Coulure

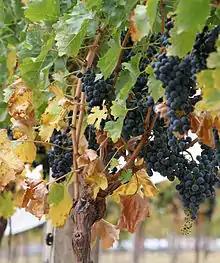
Grapevines need a balance of sufficient leaf cover in order to produce photosynthesis but not shade the grapes too much from sunlight.

Coulure is caused by a carbohydrate deficiency in the plant tissues that causes the vine to conserve resources that would otherwise be funneled into the developing grape berries. As carbohydrate levels drop, soon after flowering the stems connected to the berries shrivel as the small grapes (0.2 inches/5 millimeters in diameter) eventually fall off.